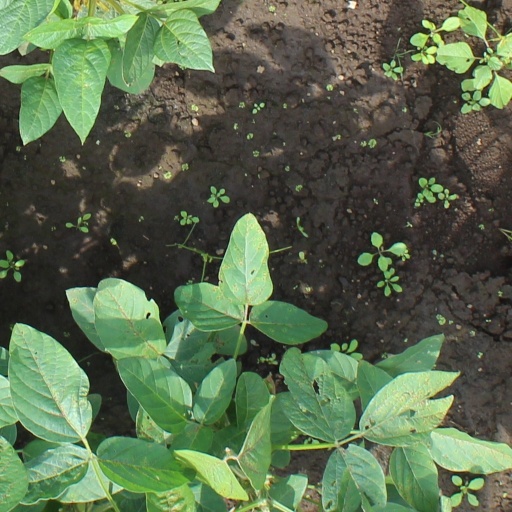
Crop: soybean